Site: brandenburg
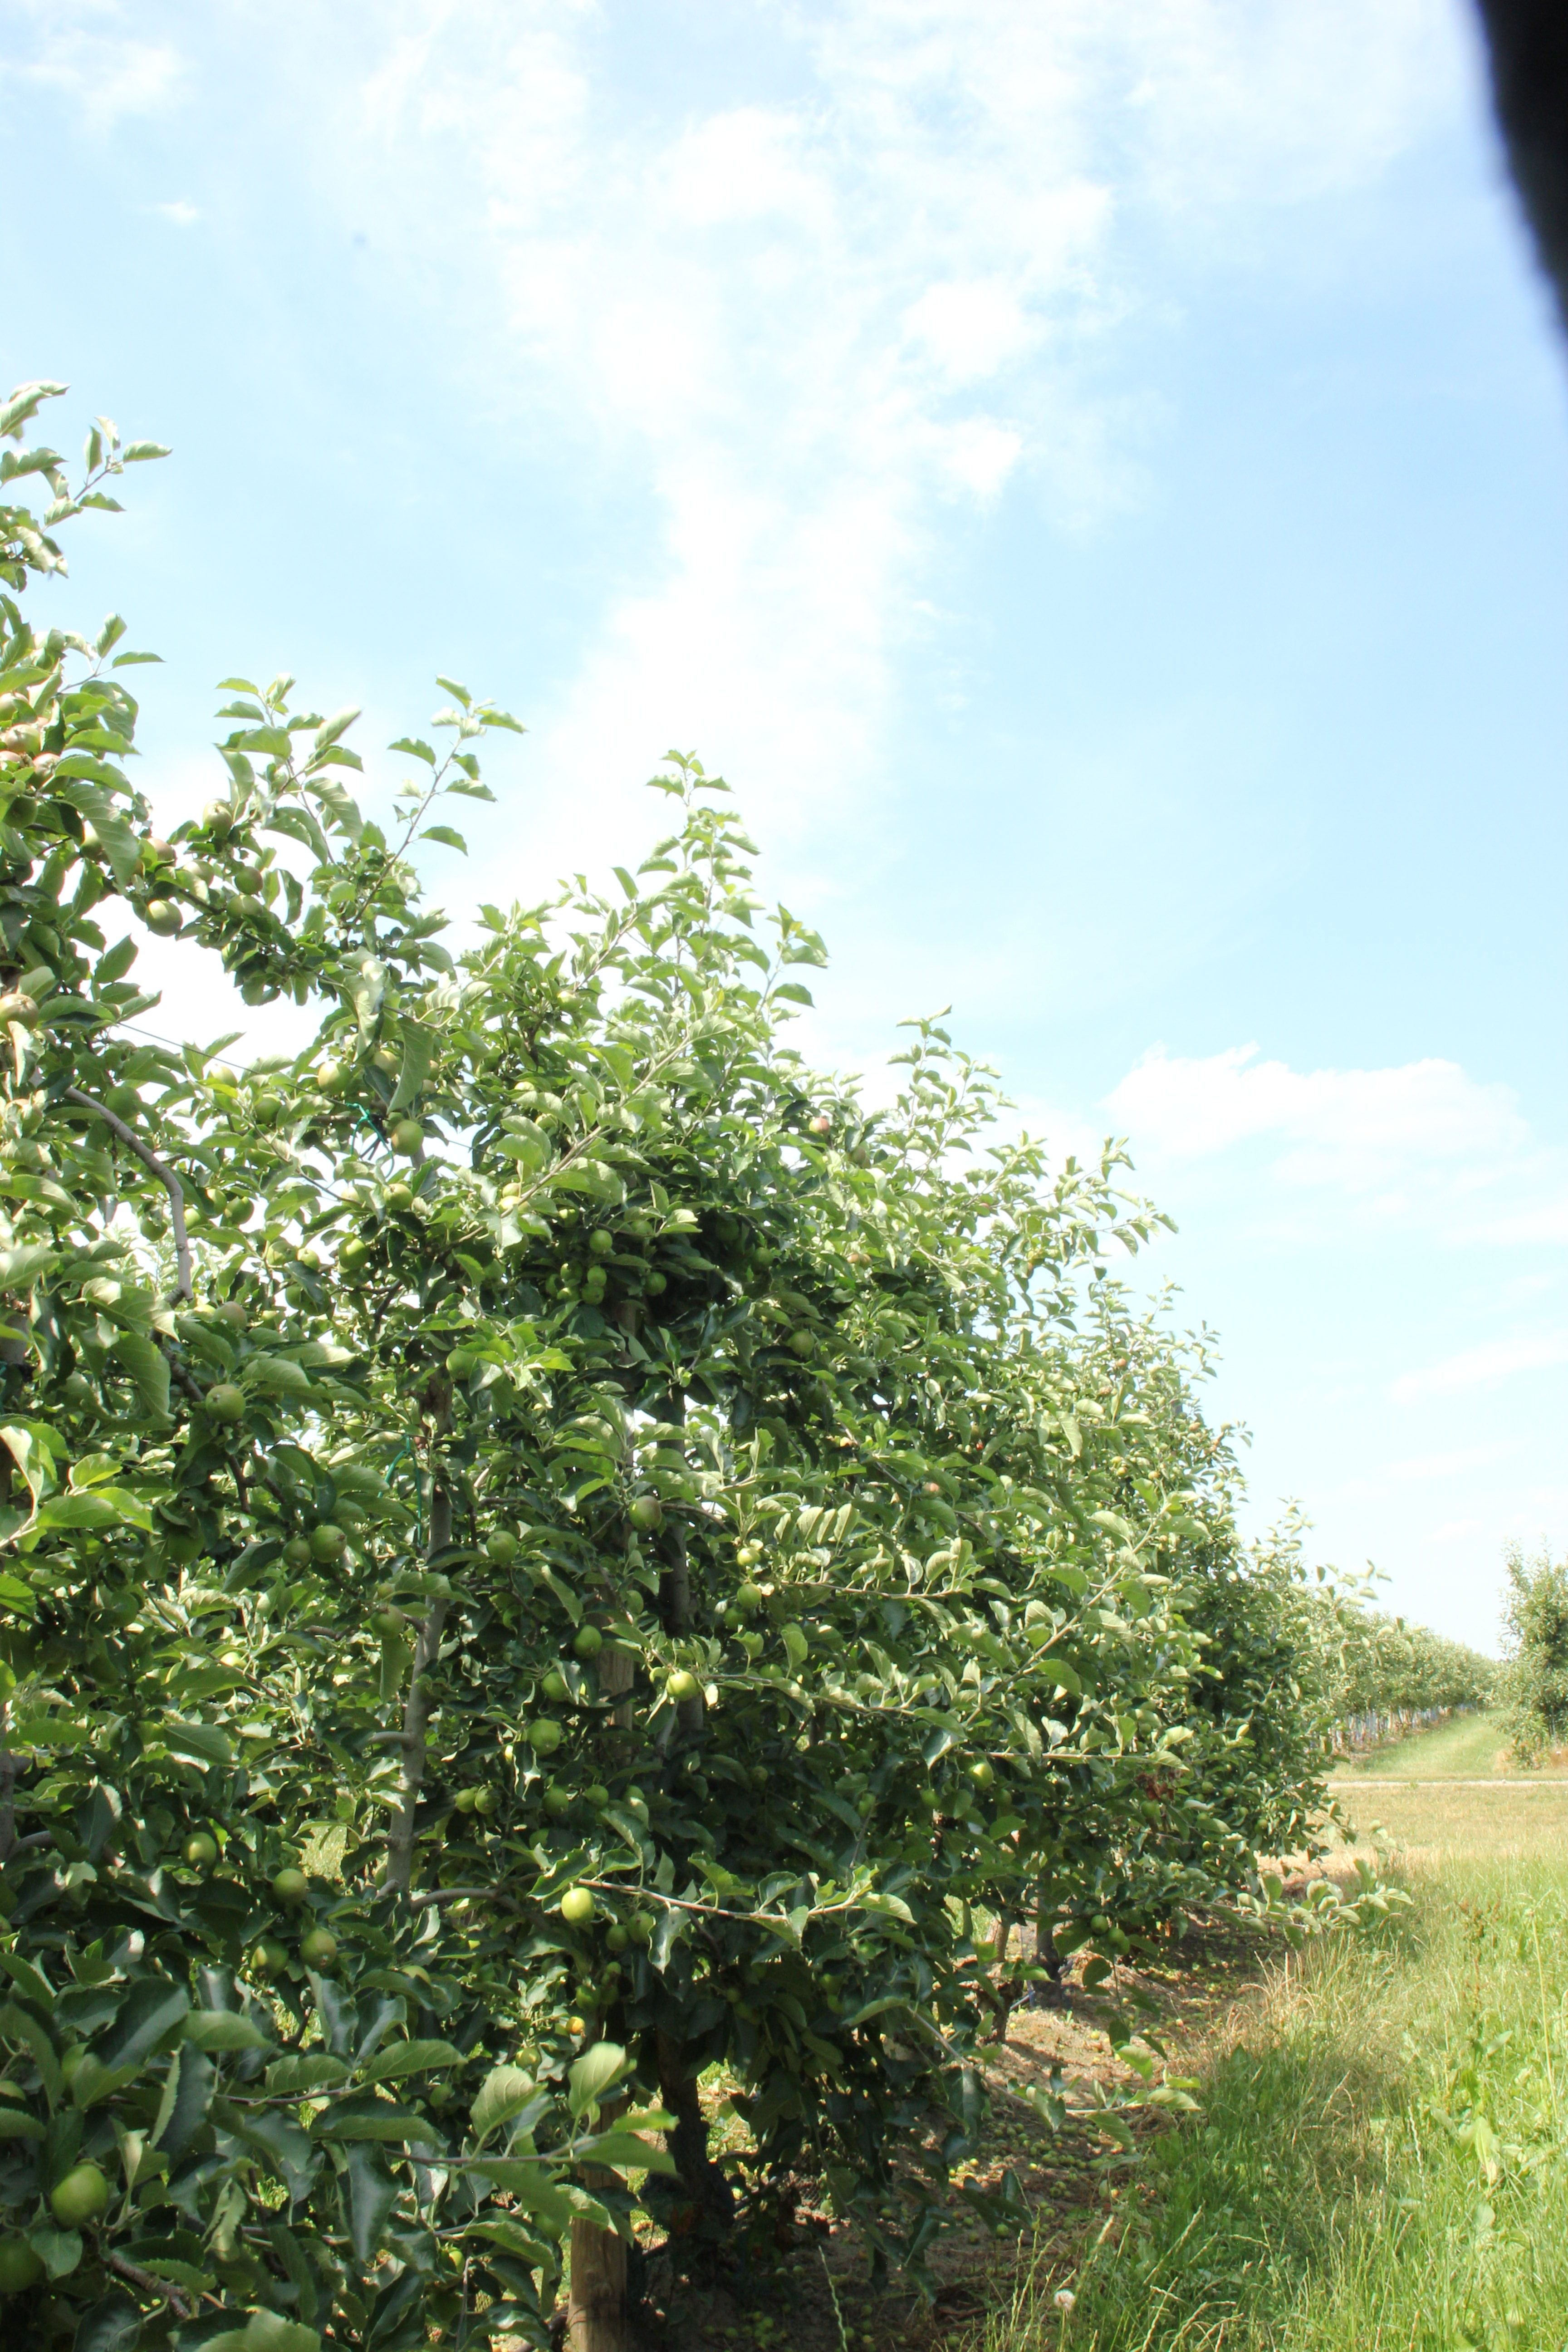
Growth stage (BBCH 74): Development of fruit